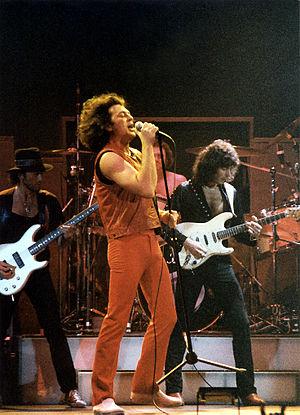
Deep Purple est un groupe de hard rock britannique, originaire de Hertford, Hertfordshire, en Angleterre. Formé en 1968, il est considéré comme l'un des fondateurs du genre hard rock avec Led Zeppelin et Black Sabbath. Au cours de ses cinquante ans d'existence, le groupe est toujours constitué de cinq musiciens, mais il a connu plusieurs changements de personnel qui ont déterminé son évolution musicale. Les éléments caractéristiques du son de Deep Purple durant la majeure partie de son existence sont la guitare Fender Stratocaster de Ritchie Blackmore et l'orgue Hammond de Jon Lord. Deep Purple est considéré comme l'un des plus grands groupes de rock britannique et a vendu depuis sa création plus 130 millions d'albums à travers le monde.